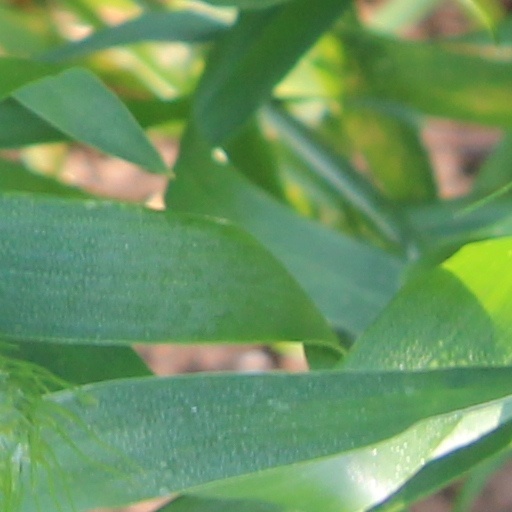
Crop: wheat